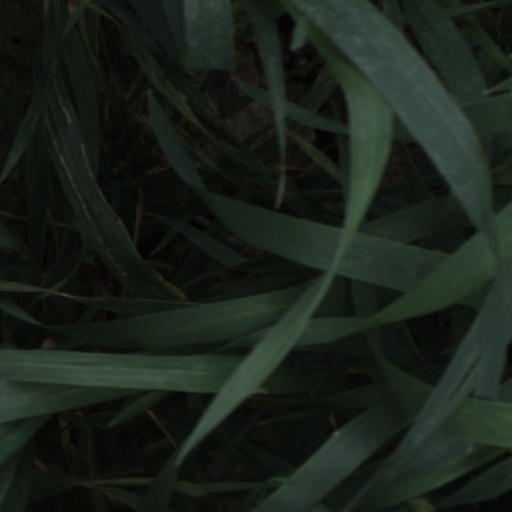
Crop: wheat